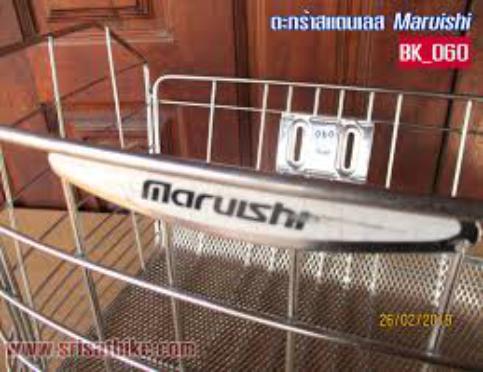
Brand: maruishi
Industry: Transportation